The Journey (2004 film)

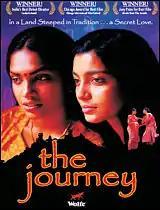
North American DVD cover

The Journey ("Sancharram") is a 2004 Malayalam language feature film written, directed and produced by Ligy J. Pullappally, inspired both by her short film "Uli" and a true story of two lesbian lovers in the South Indian state of Kerala.